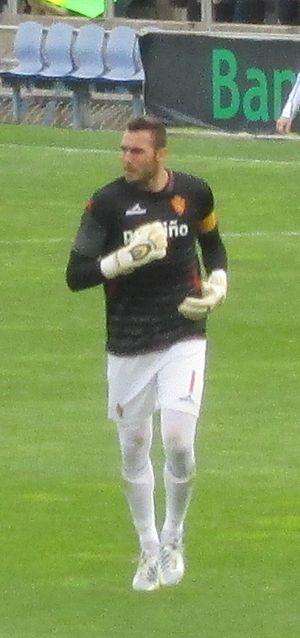
Roberto Jiménez Gago, dit Roberto, est un footballeur espagnol qui joue actuellement pour le Deportivo Alavés, en prêt de West Ham United.